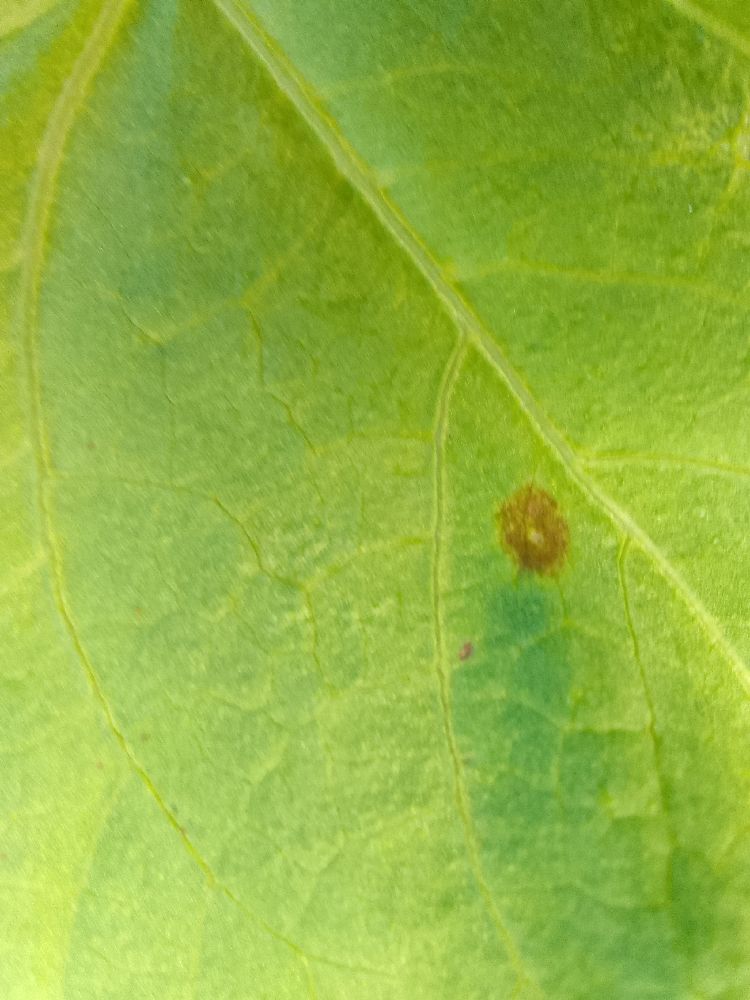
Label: healthy